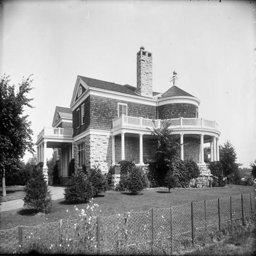
person purchased the house while still leader .